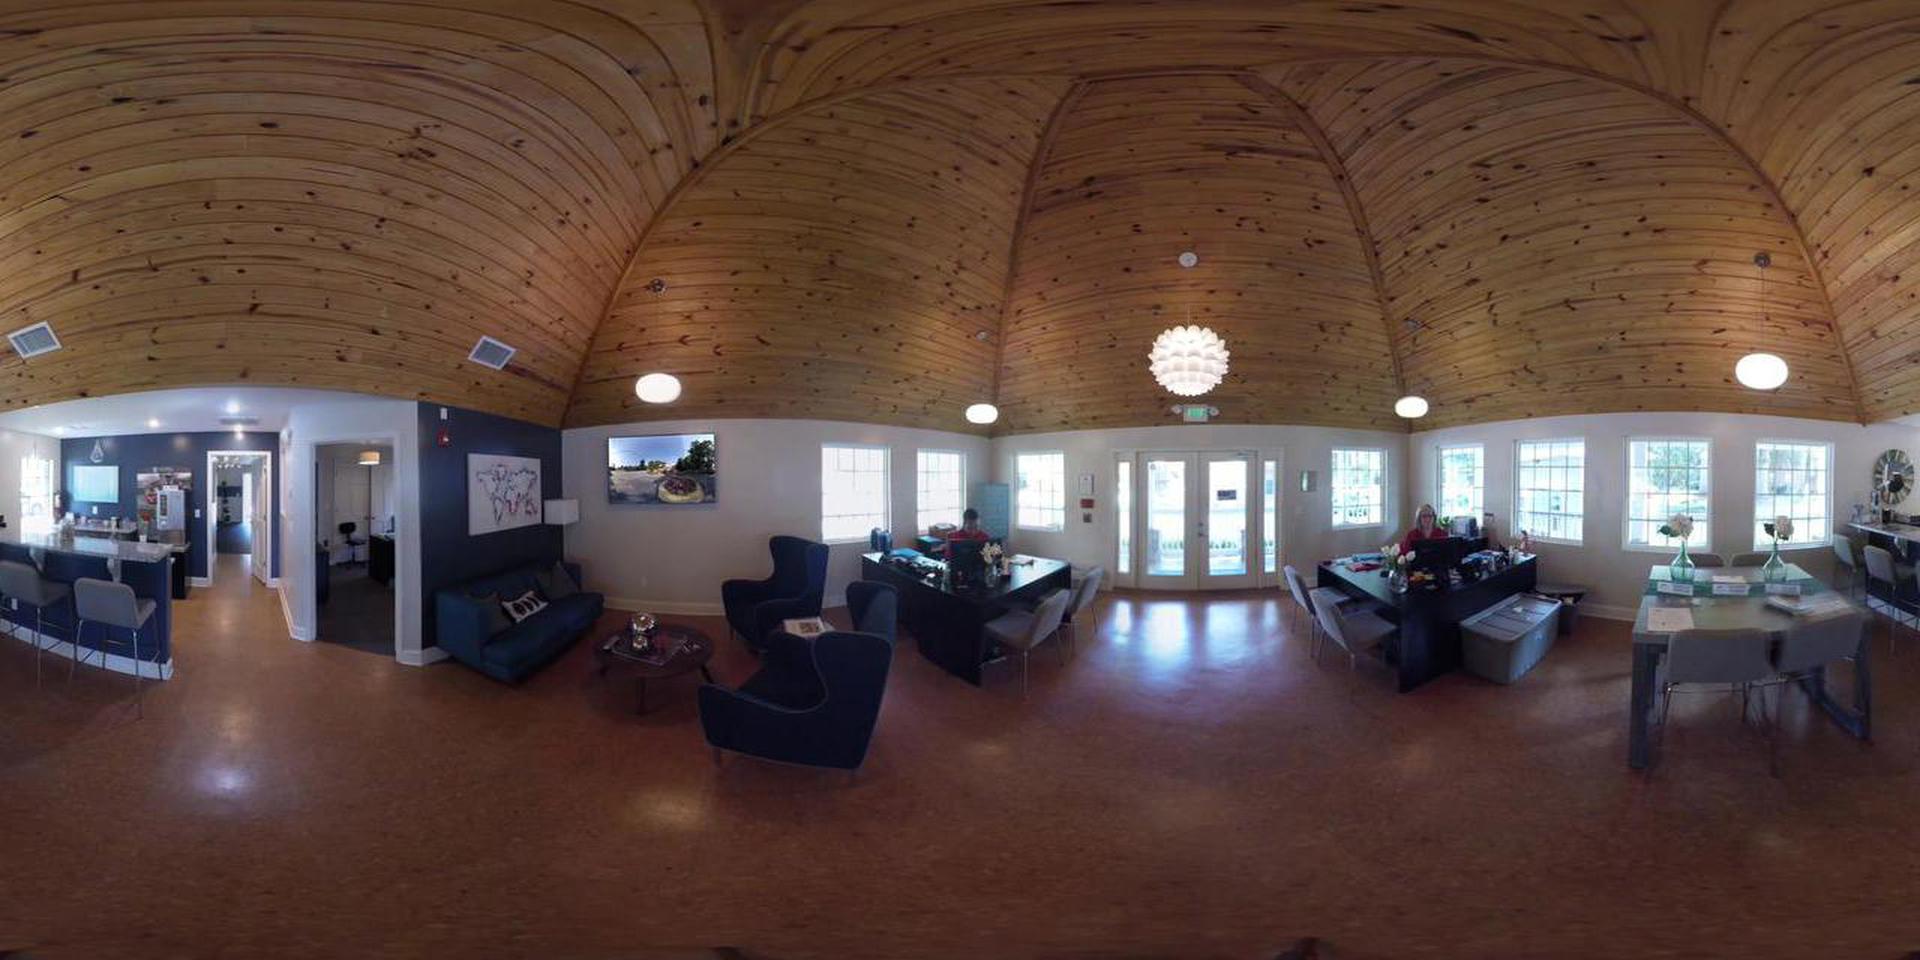
Referred object: World map above the sofa

Referred object: the white spiky pendant light